Scott Walker (politician)

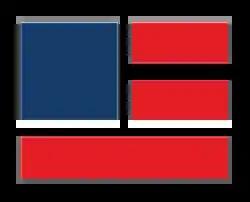
Flag logo of Walker's campaign

Walker's proposed budget for fiscal 2013–2015 froze spending on public schools and tightened the income requirements for Medicaid recipients. It proposed an increase in funding for fighting domestic violence, mental health care, higher education, and job training. It also included a $343 million cut in income taxes and an expansion of the state's school voucher program.